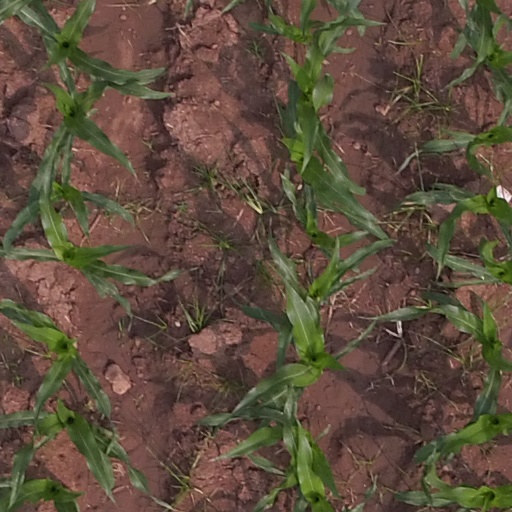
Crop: maize; corn